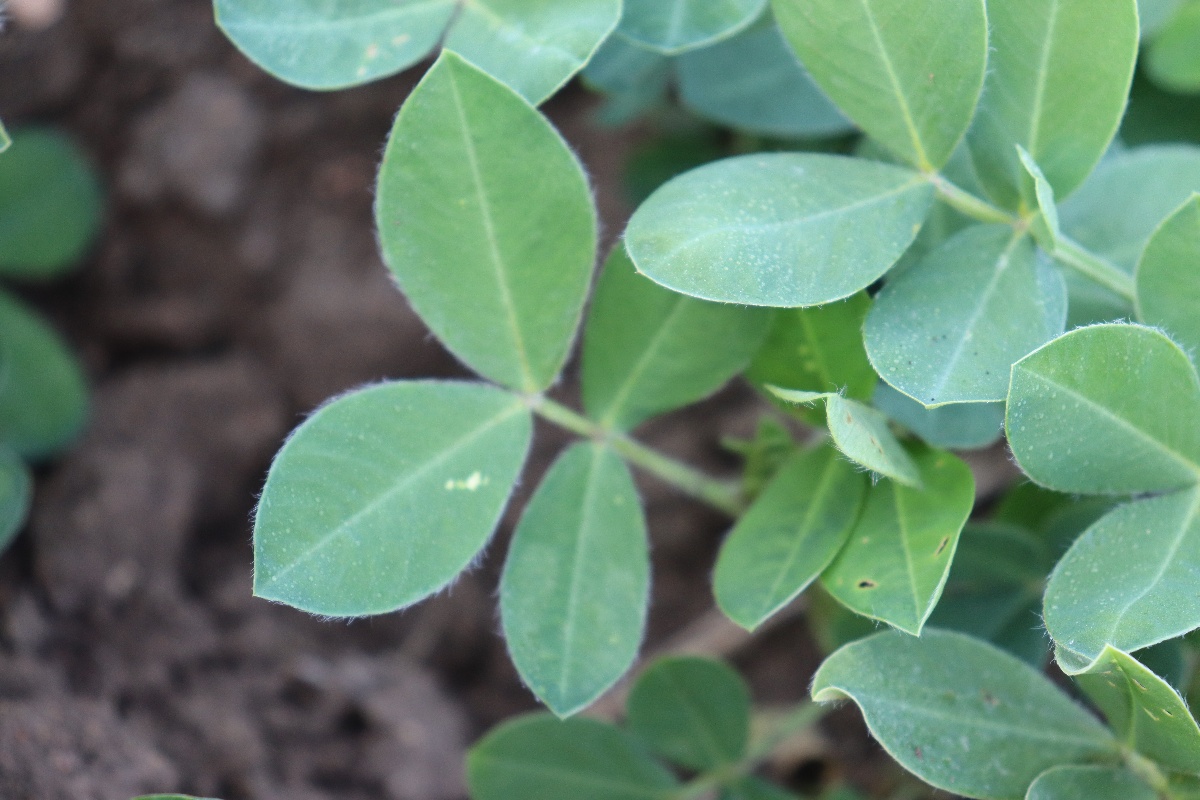
Label: early_leaf_spot